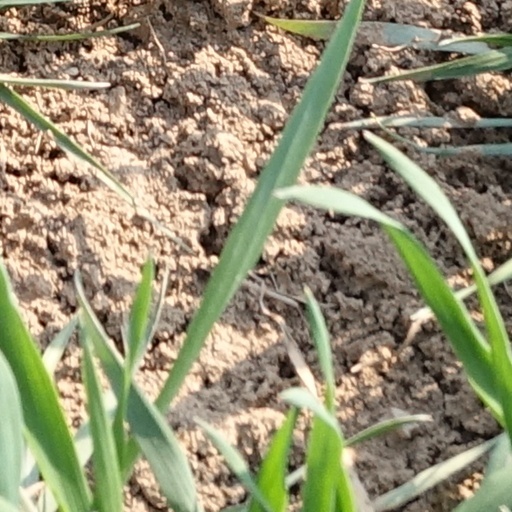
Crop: wheat